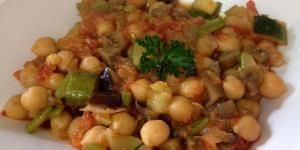
cocido de garbanzos con vegetales